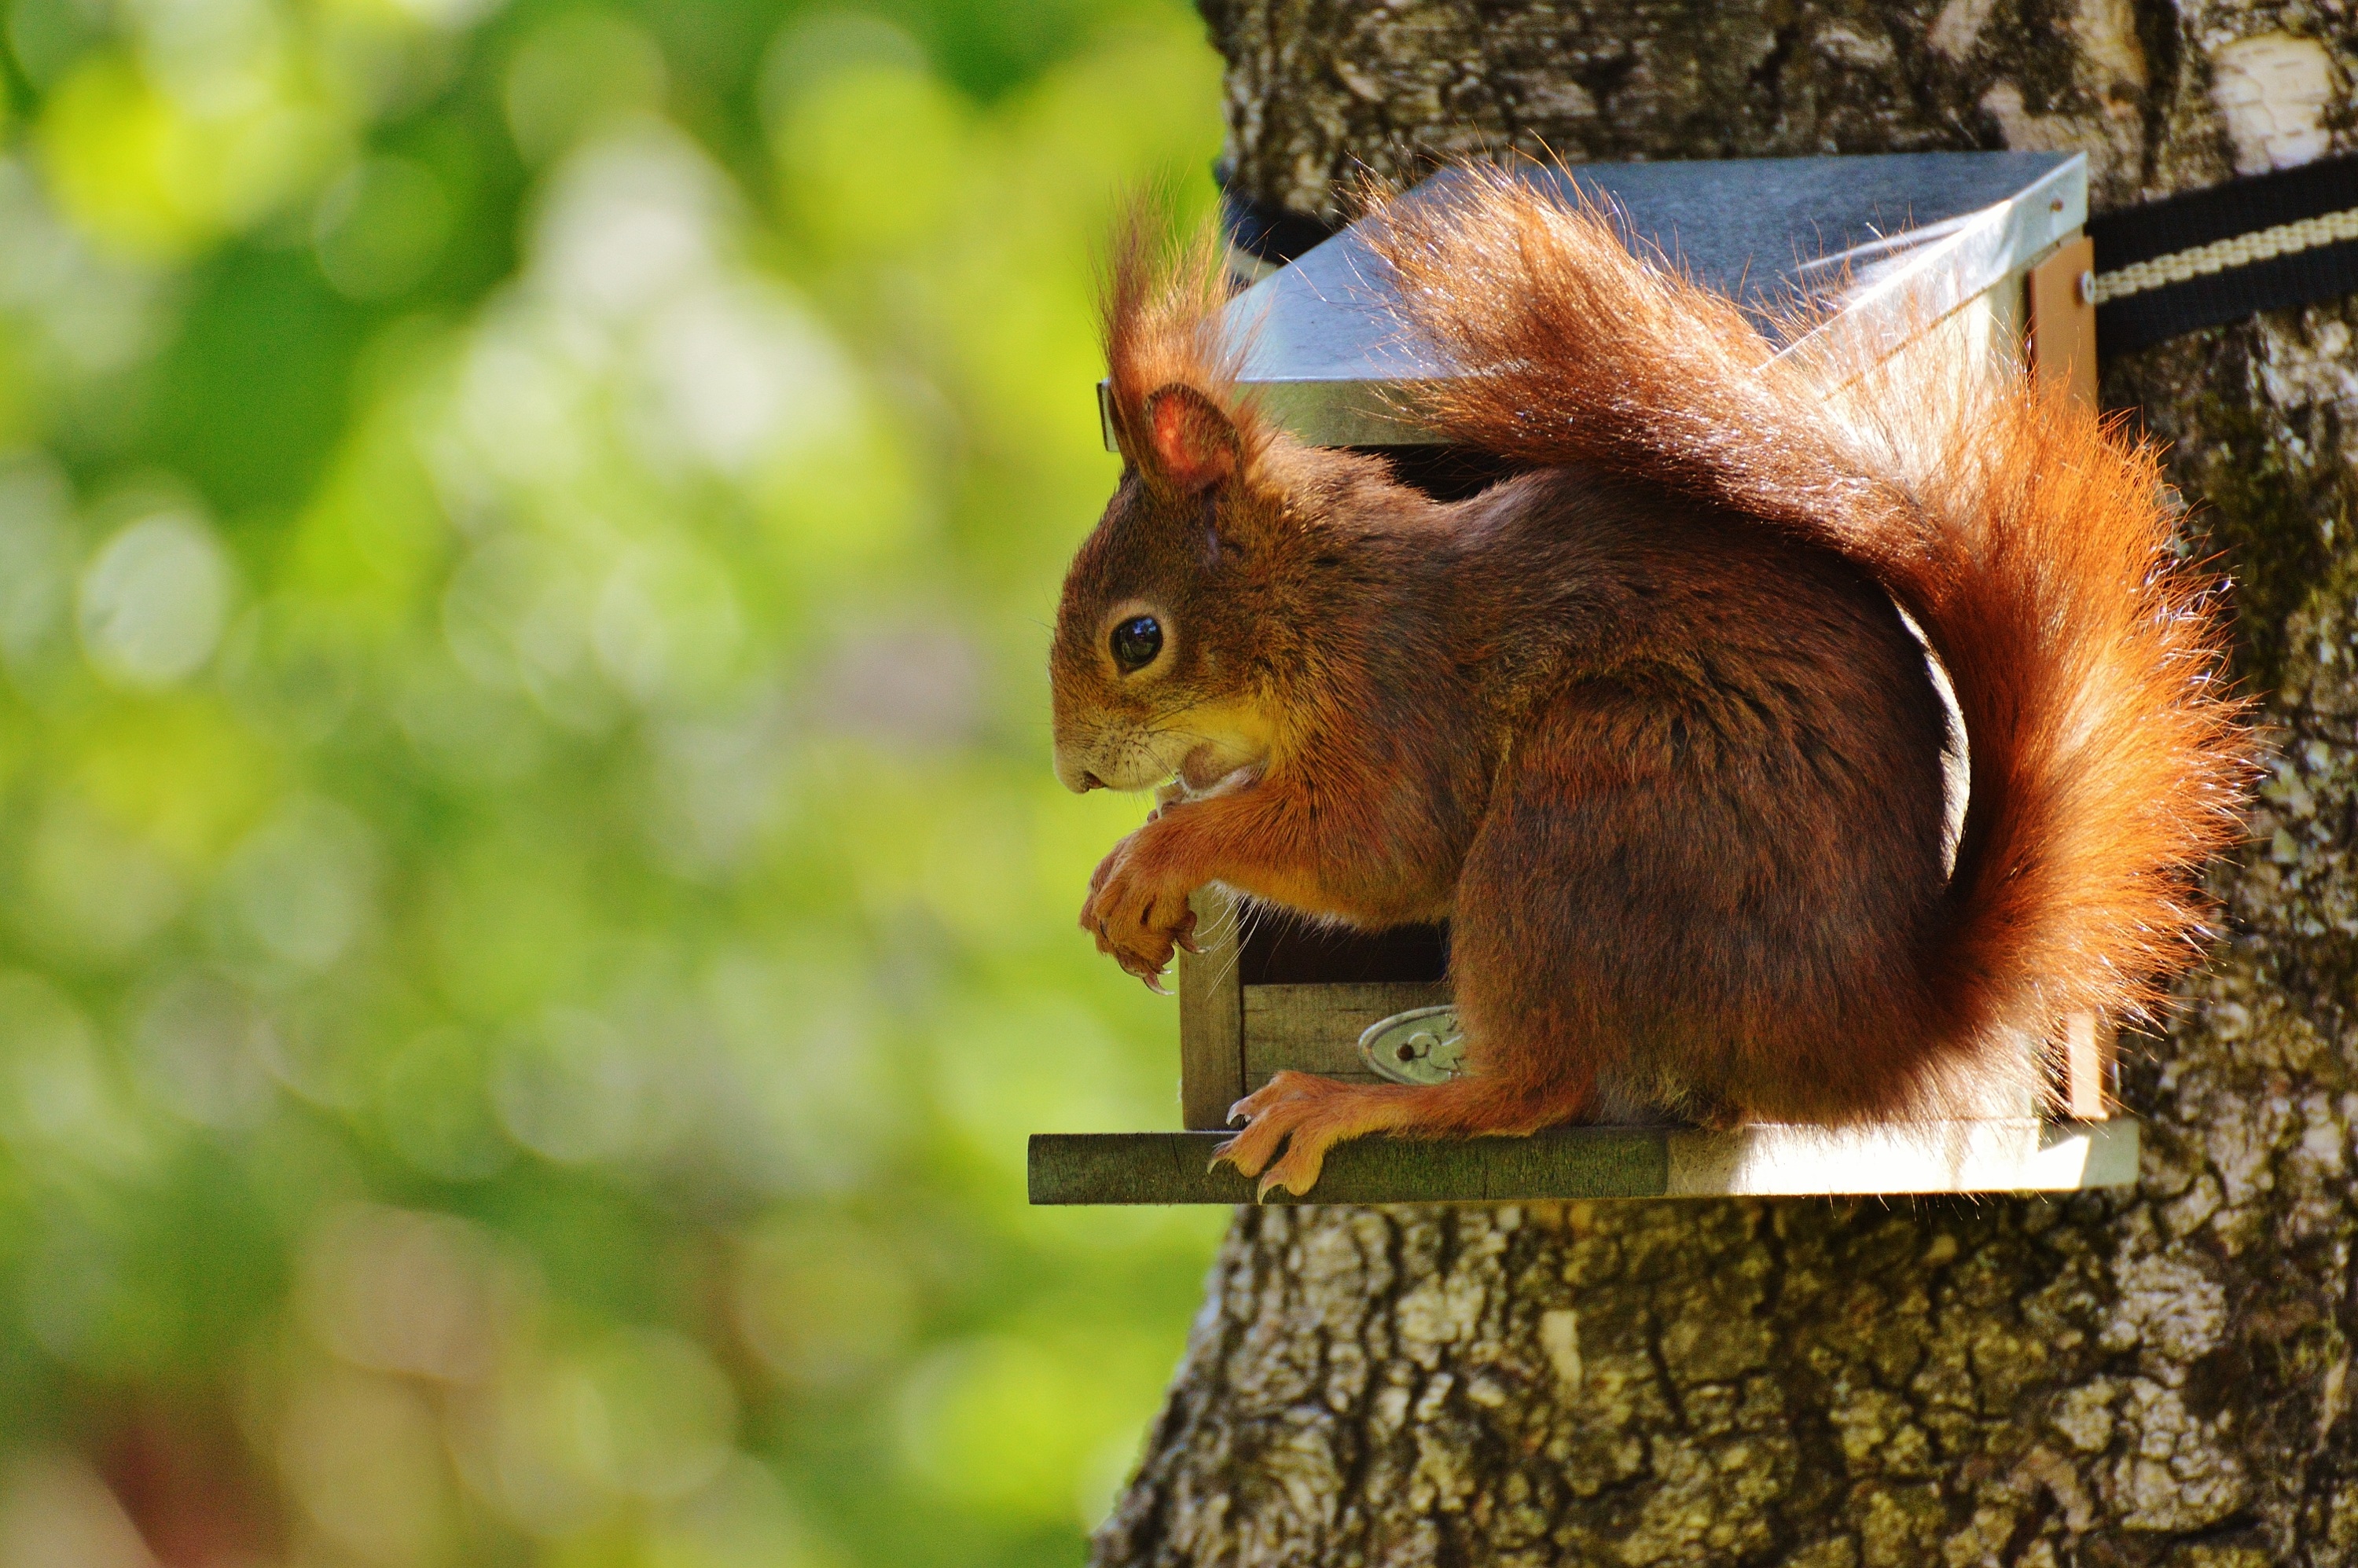
tree, nature, branch, cute, wildlife, autumn, brown, mammal, squirrel, nut, garden, eat, rodent, fauna, climb, vertebrate, chipmunk, nager, fox squirrel